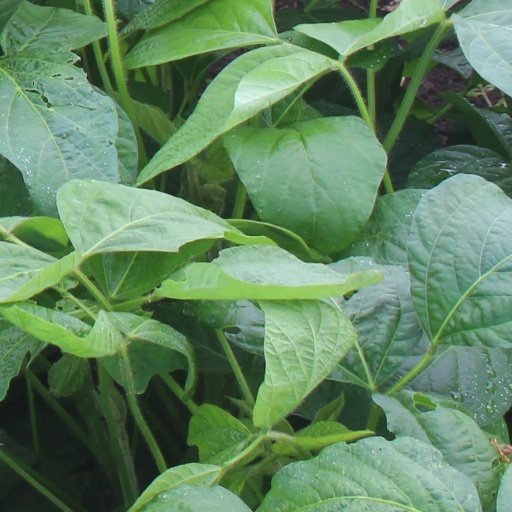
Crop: soybean